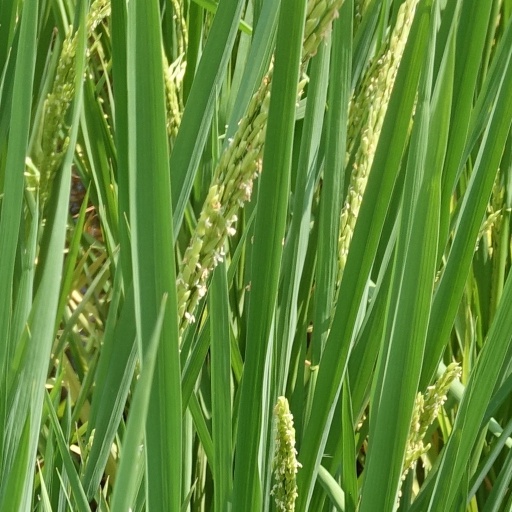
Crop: rice